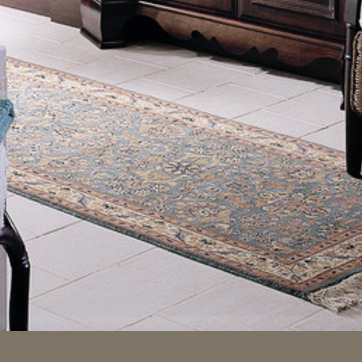
Material: carpet